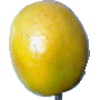
Label: maracuja